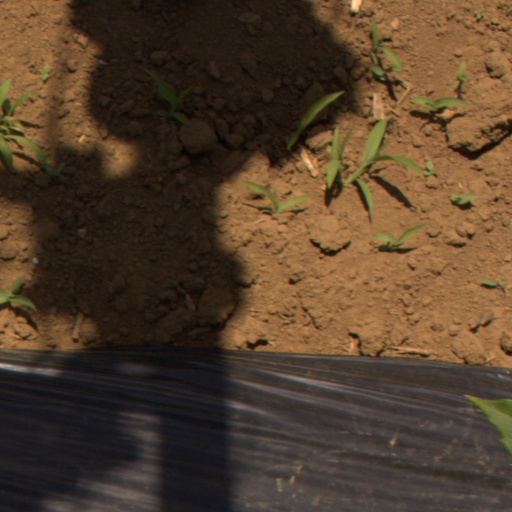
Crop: Jerusalem artichoke